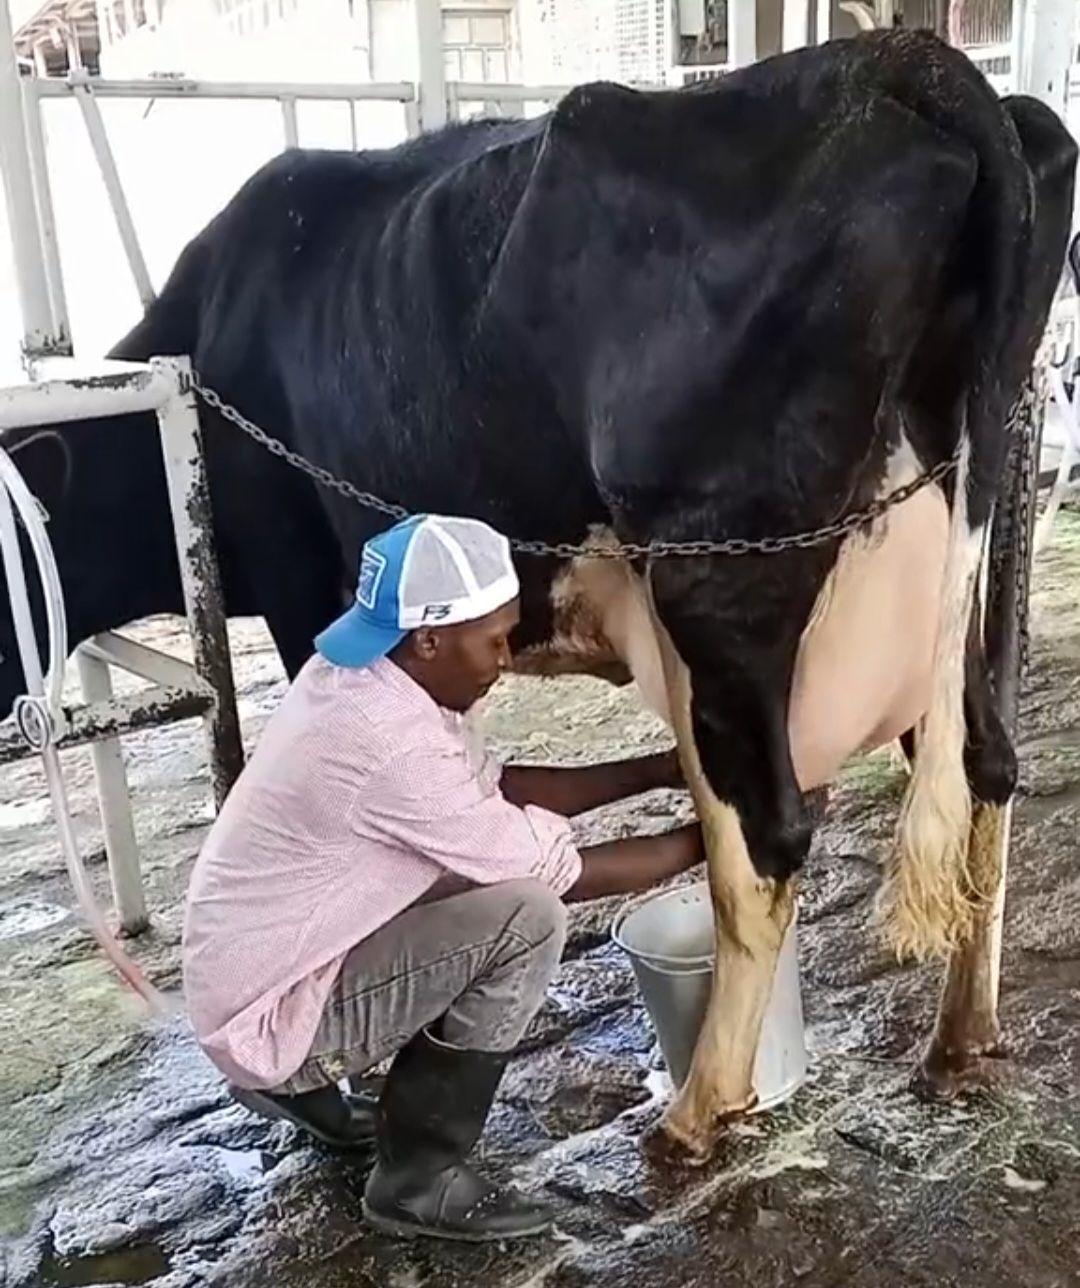
Mkulima huyu anamkamua ng’ombe wake. Amemfunga ng’ombe kwa kutumia minyororo iliyoshinikizwa kwenye chuma. Anapokamua ng’ombe, maziwa yanatiririka na kumwagika ndani ya ndoo ambayo ameweka chini ya chuchu za ng’ombe huyu.